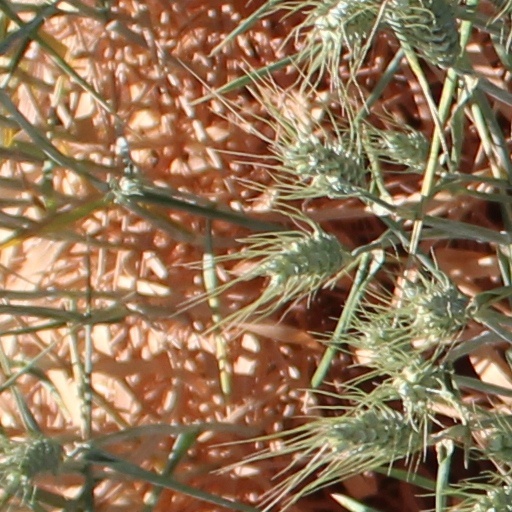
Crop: wheat